2011 Grand Prix Cycliste de Montréal

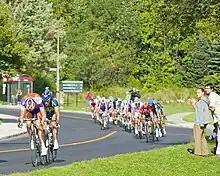
On "Mont Royal"

The race consisted of 17 laps of a circuit in length, an increase of one lap from the 2010 running of the race. The circuit, around the main campus of the Université de Montréal, was well-suited for climbers, with three climbs per lap, and those who are used to steep descents. The finish was on an uphill climb, that was located on "Avenue du Parc".